New England White

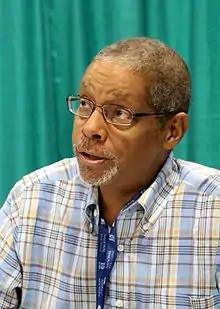
Author Stephen L. Carter in 2015

Following a fierce bidding war in early 2001 between American publishers Knopf, sister publisher Random House, and others, Carter was given one of the largest advances ever received by a first-time author of fiction from Knopf for the rights to publish his first two books, of $4.2 million, which included any adaptation rights. The first book, "The Emperor of Ocean Park", was released in 2002.